Swedish frigate Venus (1783)

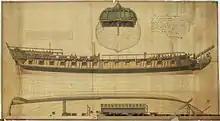
Swedish frigate "'Venus", a schematic dated to 1789

On 1 June 1789, "Venus" was patrolling the waters outside the Norwegian coast. Norway at this time was ruled by Denmark and considered neutral. On 31 May, the lookouts reported a Russian squadron of four frigates and a cutter, the report was soon corrected to two ships of the line, two frigates and a cutter.